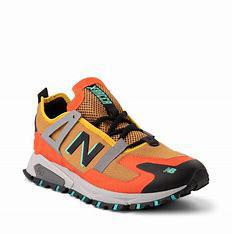
Brand: New
Model: Balance New Balance X Racer